Balliol College, Oxford

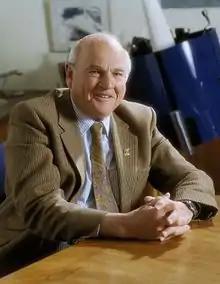
Barry Blumberg: The scientific director at the Fox Chase Cancer Centre said "I think it's fair to say that Barry prevented more cancer deaths than any person who's ever lived".

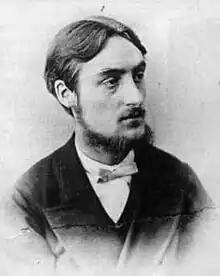
Gerard Manley Hopkins: Though Hopkins died in 1889, his complete works were not published until 1918. He is now considered as influential as T. S. Eliot in initiating literary modernism.

Along with many of the ancient colleges, Balliol has evolved its own traditions and customs over the centuries, many of which occupy a regular calendar slot.